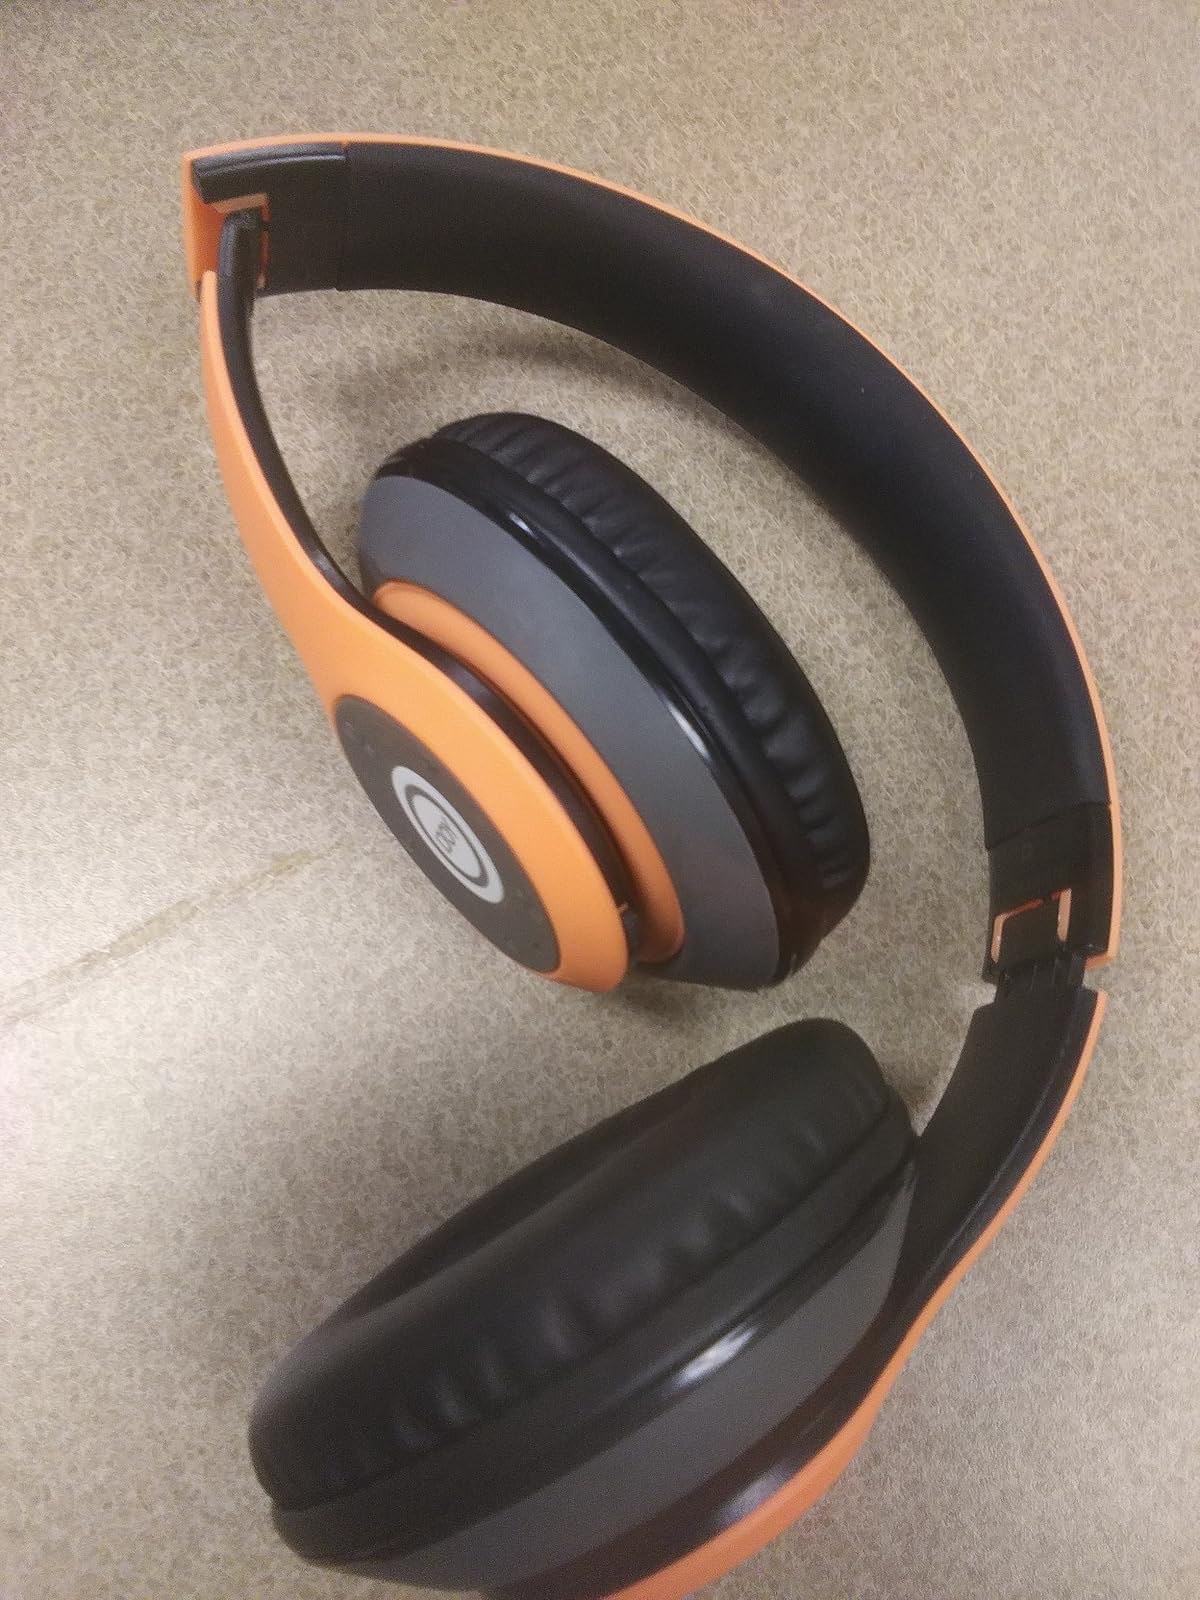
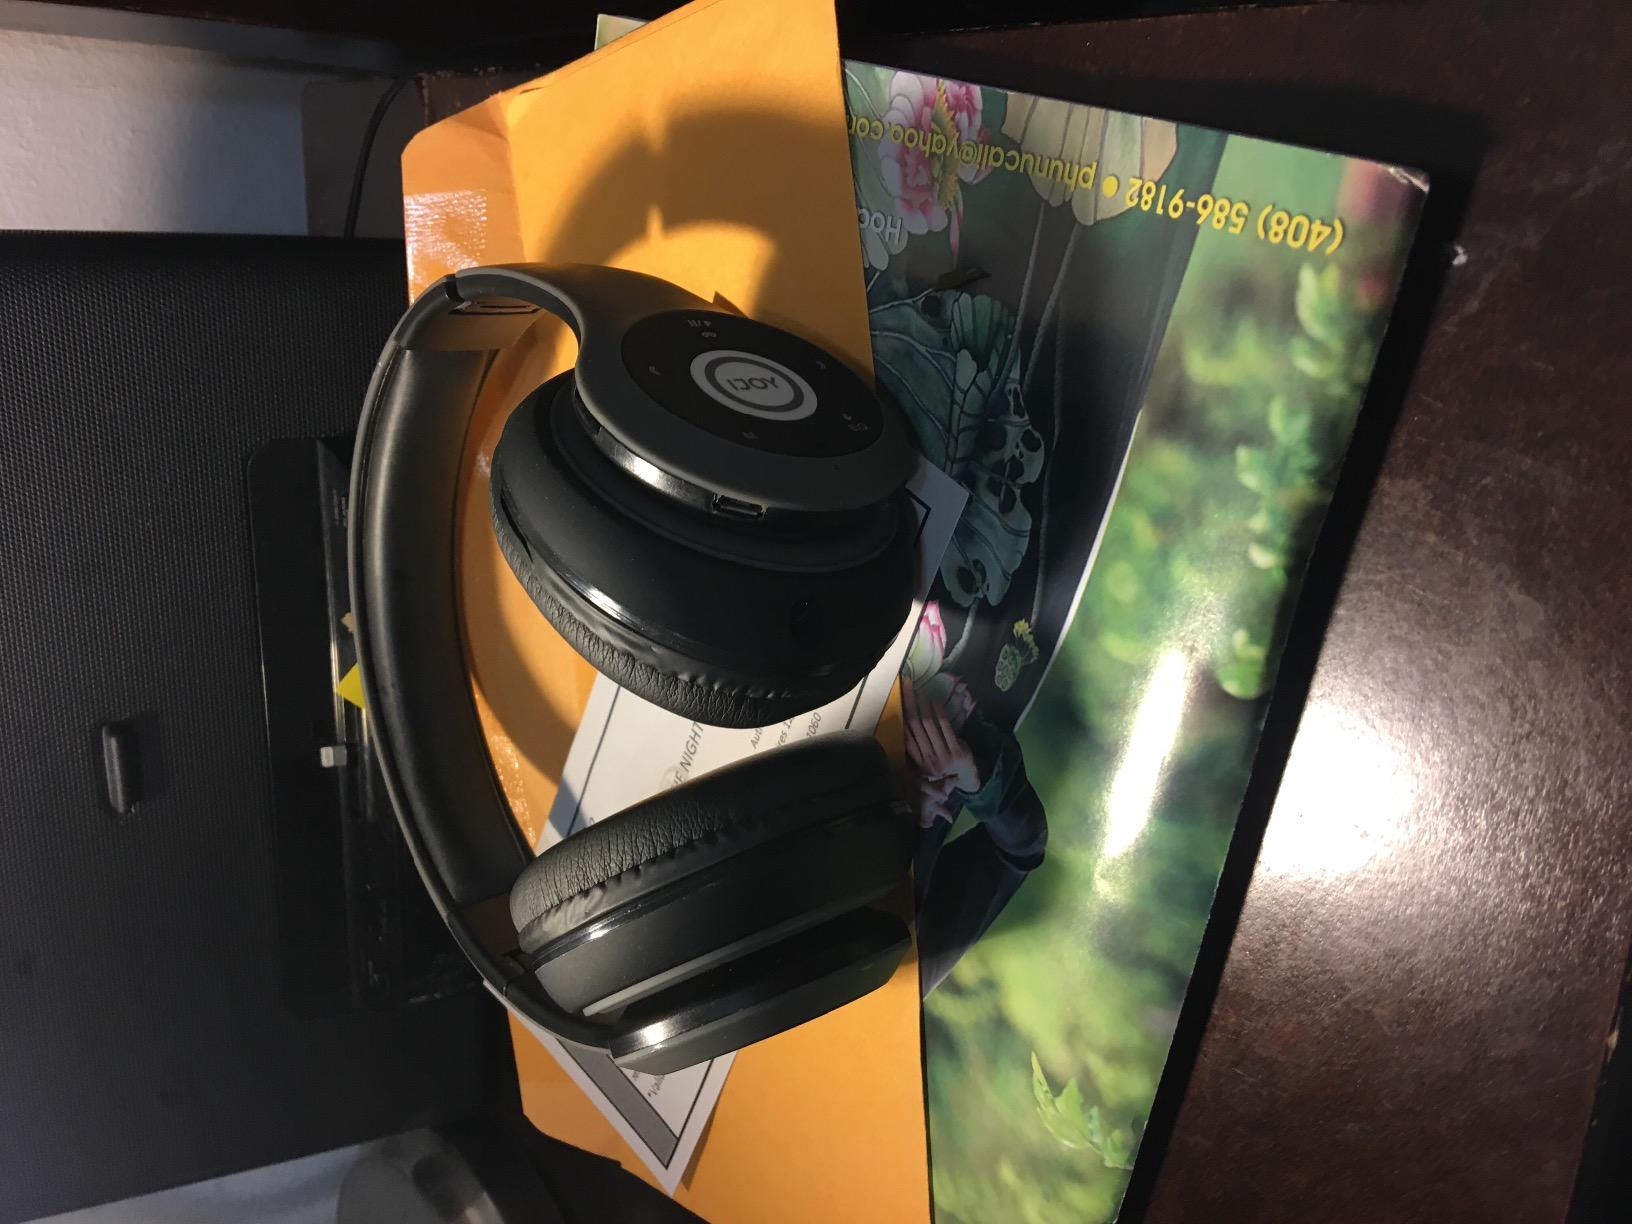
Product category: headphones
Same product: no